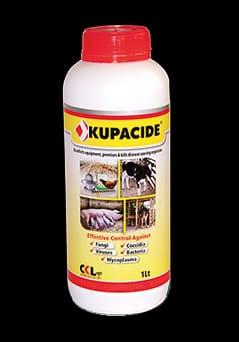
Chupa nyeupe ya plastiki iliyochapishwa picha na maandishi yenye maelekezo mbalimbali, iliyobeba dawa kwa ajili ya kuulia wadudu wanaopatikana kwenye mifugo kama ng'ombe.